Half Cut Tea

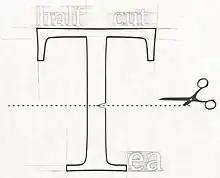

Half Cut Tea is a web-series dedicated to the understanding and exploration of artists through short documentary videos. The series is produced by a two-person team (Jordan Wayne Long and Matt Glass) that travels the country looking for artists and telling their stories through short documentary films. Episodes from the series have been licensed to several programs across the world including KCET's Artbound and Belgium's Lust For Life.